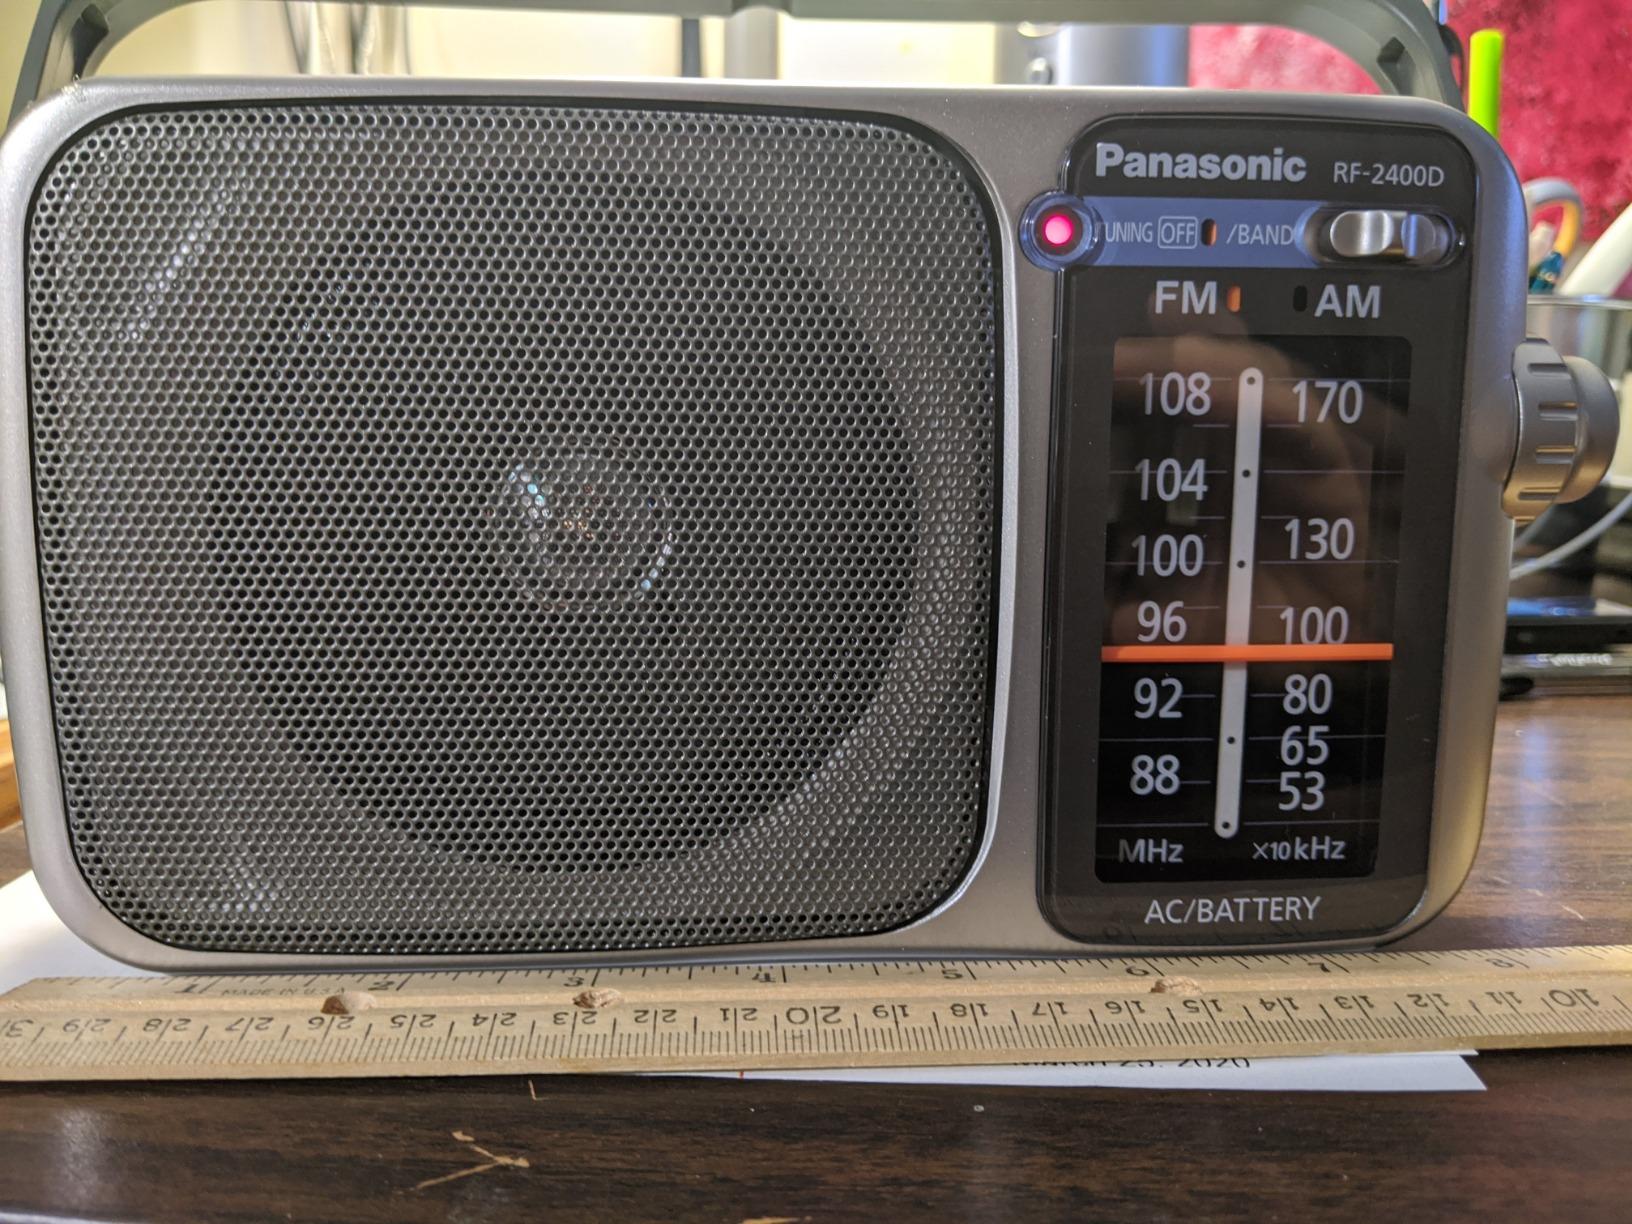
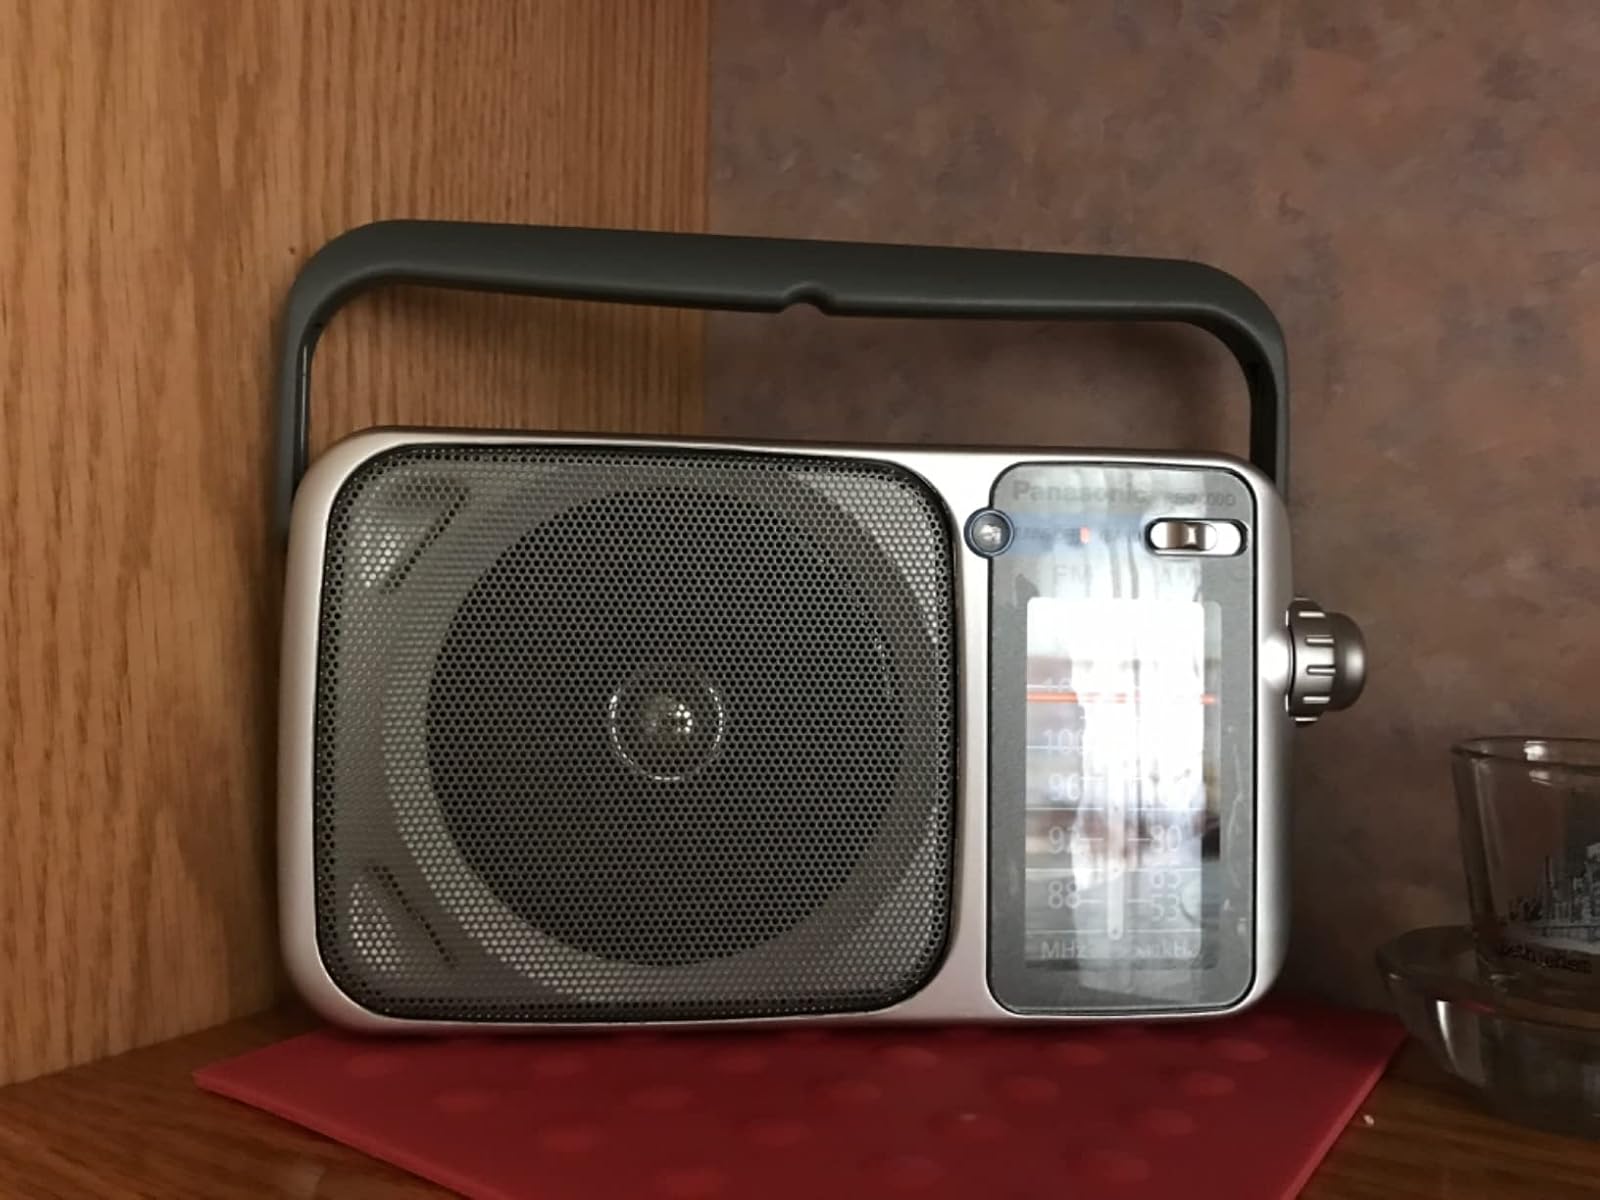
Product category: radio
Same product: yes